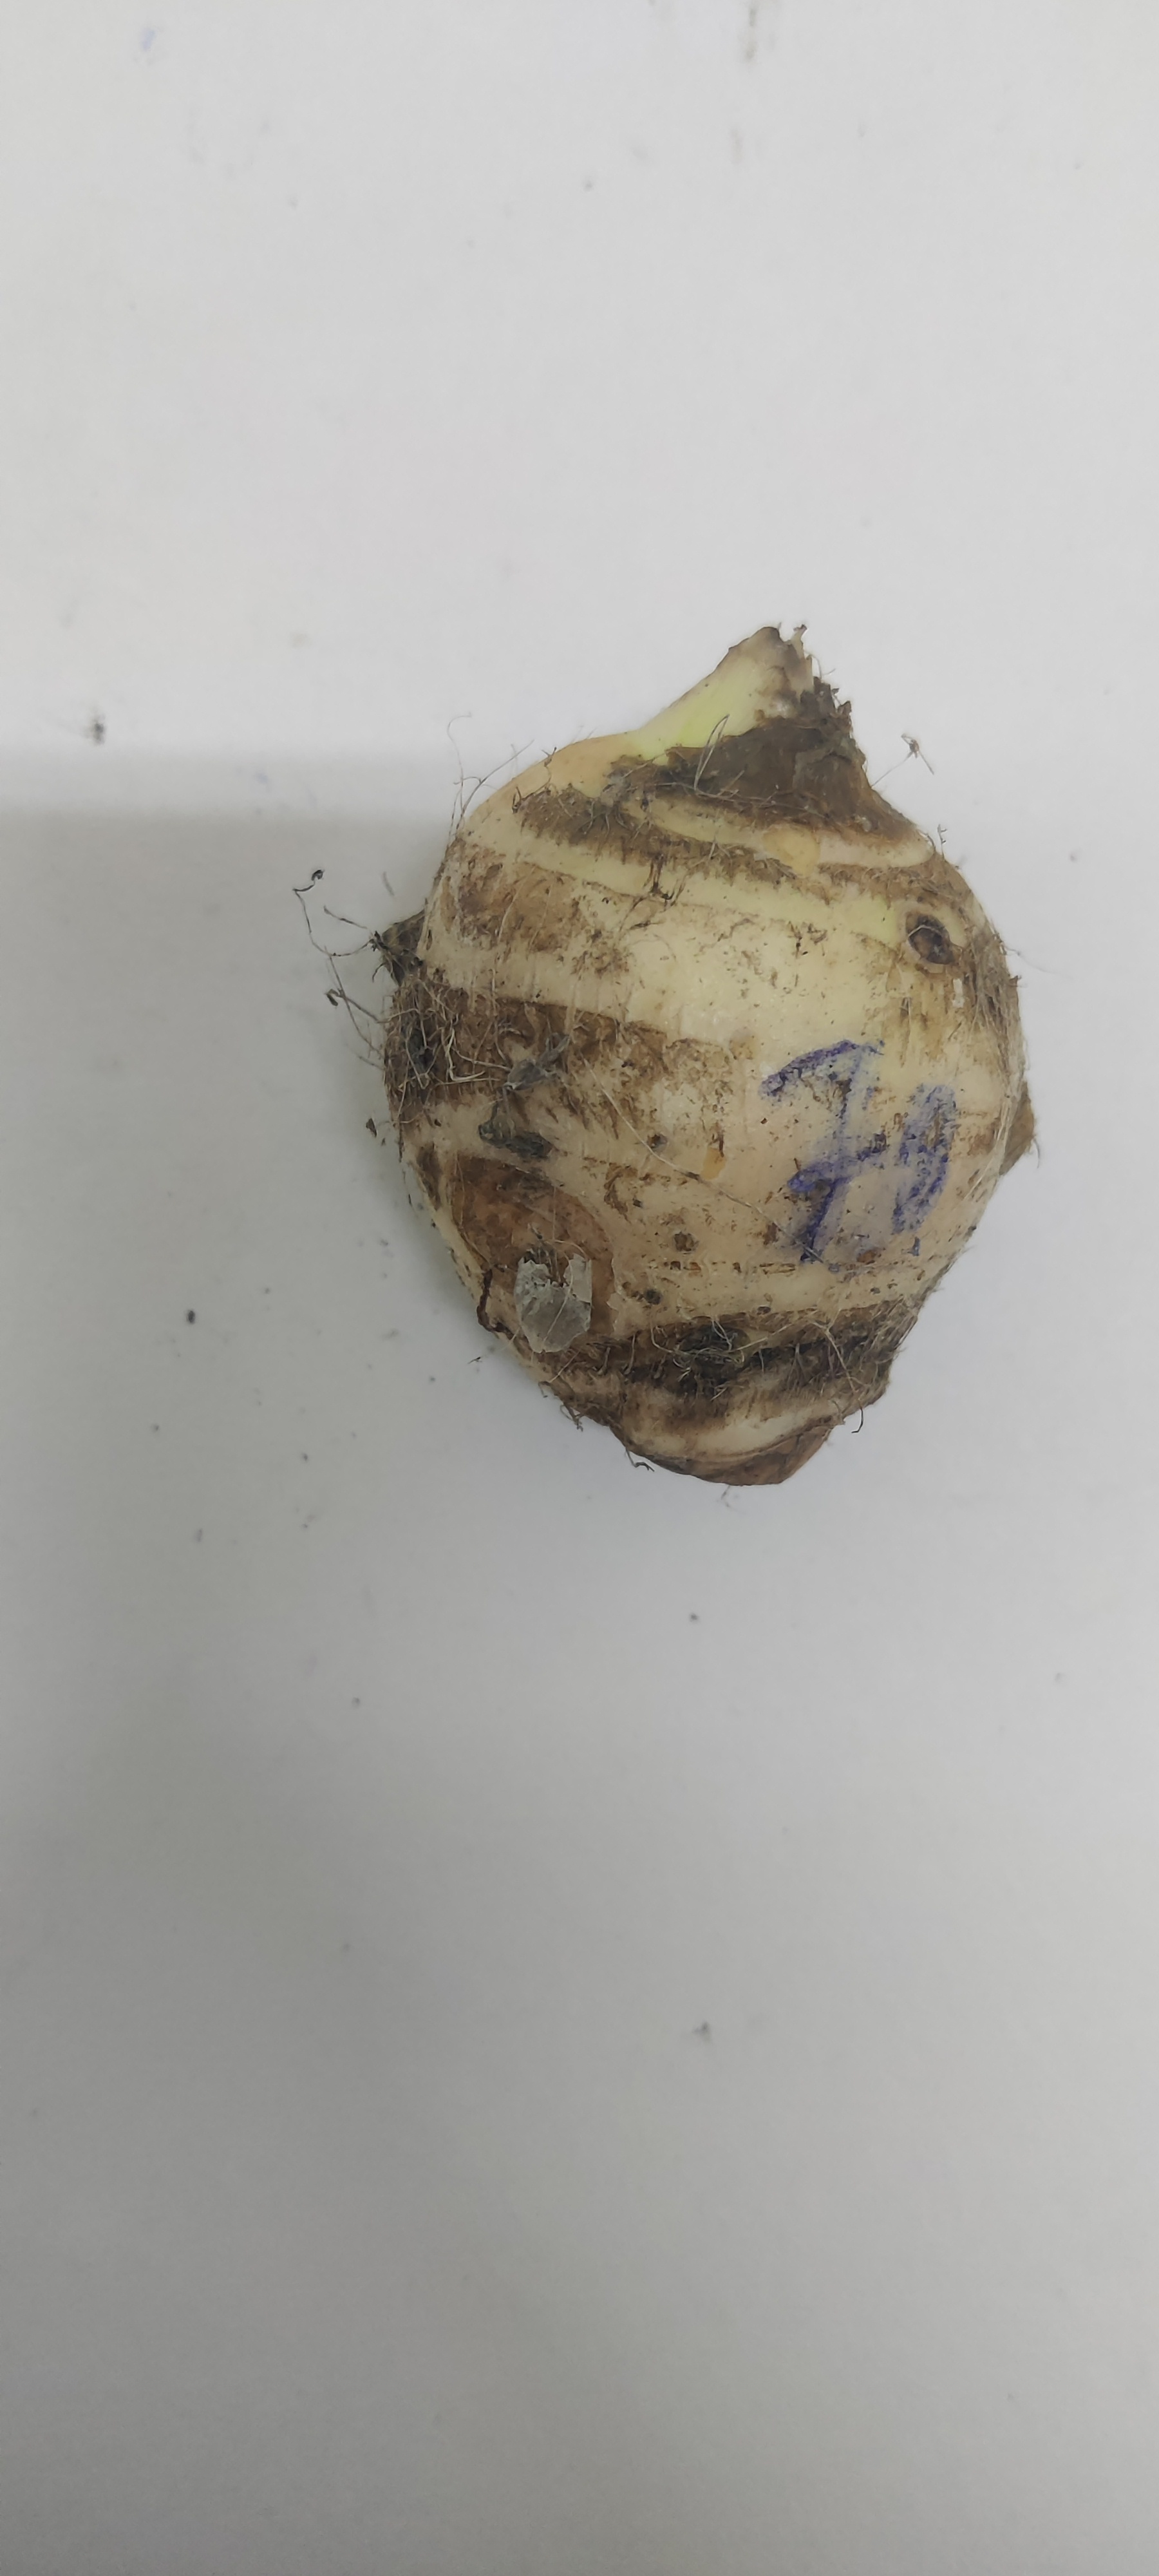
Crop: Taro root
Condition: Damaged